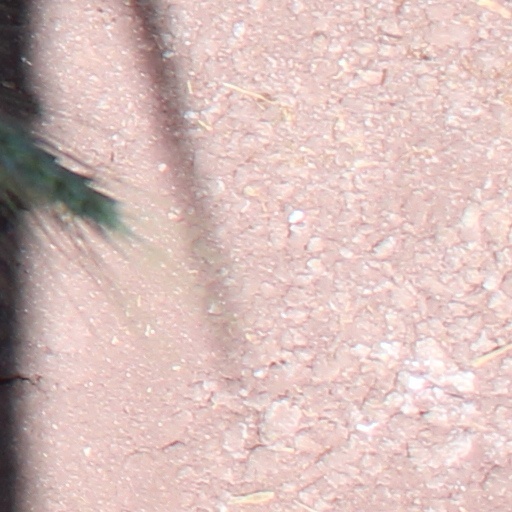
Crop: wheat